Slovak National Uprising

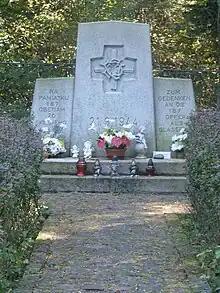
Mass grave and memorial in Sklené (German: "Glaserhau")

Meanwhile, there had also been a change of leadership among the insurgents. On 7 October, after 40 days, Brigadier General Golian handed over command of the "1st Czechoslovak Army in Slovakia" to Division General Rudolf Viest, who had flown in from London, and became his deputy. Under pressure from the German occupation forces, the insurgents' territory had shrunk to just under 7,000 km² with a population of about 300,000 by the first days of October. The Slovak insurgent army had suffered heavy losses. Some 2,180 soldiers had fallen, thousands more had dropped out through wounding, capture or defection to the enemy. By mid-October, the insurgent army still numbered about 36,000 soldiers, but only two-thirds of them were fully armed and ready for action. In addition, there were a few thousand partisans in the encirclement and the partisans and soldiers outside the encirclement ring behind the German lines, but they had hardly any military effectiveness left. Almost 80% of the armoured weapons had been destroyed by the Germans, and the Slovak artillery had also lost well over half of its stock.